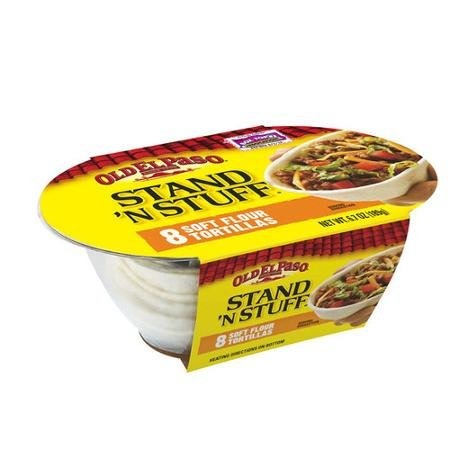
Item Name: Old El Paso Stan 'N Stuff Soft Flour Tortillas - Pack of 3 (6.7oz Each Box) - Product of Mexico
Bullet Point 1: Old El Paso
Bullet Point 2: Stan 'N Stuff Soft Flour Tortillas
Bullet Point 3: Pack of 3 (6.7oz Each Box)
Bullet Point 4: Each box contains 8 tortillas
Bullet Point 5: Product of Mexico
Product Description: El Paso Stan 'N Stuff Soft Flour Tortillas - Pack of 3 (6.7oz Each Box). Each box contains 8 tortillas
Value: 20.1
Unit: Ounce

Price: 3.58